Motor control center

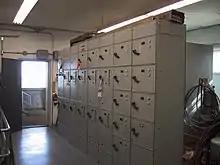
A small, early 1960s-vintage motor control center for 480 volt motors.

A motor control center (MCC) is an assembly to control some or all electric motors in a central location. It consists of multiple enclosed sections having a common power bus and with each section containing a combination starter, which in turn consists of motor starter, fuses or circuit breaker, and power disconnect. A motor control center can also include push buttons, indicator lights, variable-frequency drives, programmable logic controllers, and metering equipment. It may be combined with the electrical service entrance for the building.